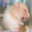
Label: hamster